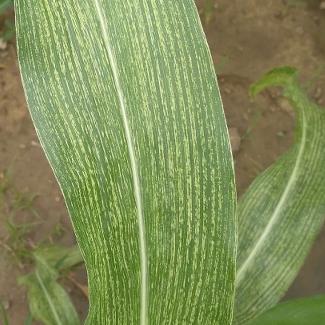
Crop: Maize
Condition: stripe-d